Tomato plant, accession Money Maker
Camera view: bottom (45 deg); turntable rotation: 60 degrees
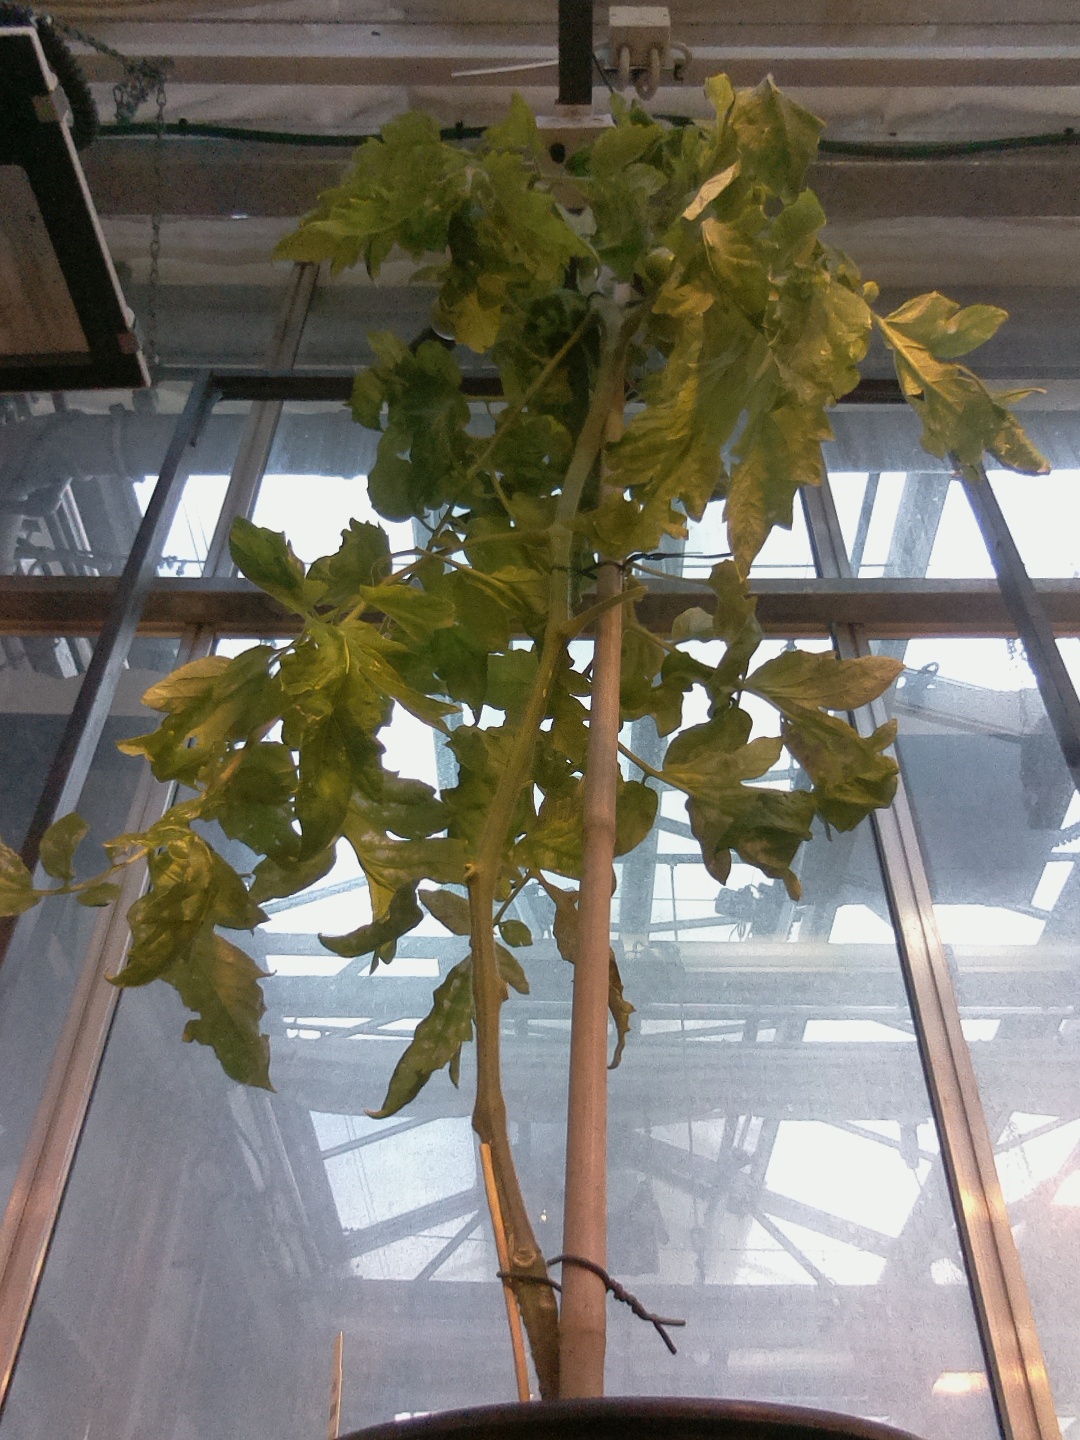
BBCH growth stage 78: 80% -90% of final fruit size